Jewish hat

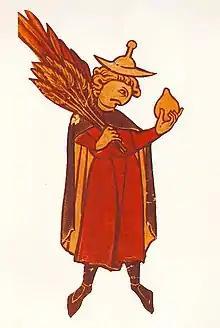
Figure in a Jewish hat holding a citron (etrog) for the holiday of sukkot in a medieval Hebrew calendar.

The shape of the hat is variable. Sometimes, especially in the thirteenth century, it is a soft Phrygian cap, but rather more common in the early period is a hat with a round circular brim—apparently stiff—curving round to a tapering top that ends in a point, called the "so-called oil-can type" by Sara Lipton. Smaller versions perching on top of the head are also seen. Sometimes a ring of some sort encircles the hat an inch or two over the top of the head. In the fourteenth century a ball or bobble appears at the top of the hat, and the tapering end becomes more of a stalk with a relatively constant width. The top of the hat becomes flatter, or rounded (as in the Codex Manesse picture). The materials used are unclear from art, and may have included metal and woven plant materials as well as stiffened textiles and leather.